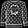
Label: Pullover